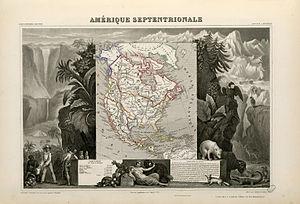
Titre complet du recueil